John Diefenbaker

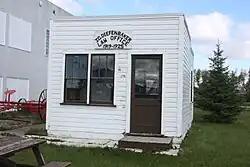
Recreation of Diefenbaker's first office, Wakaw, Saskatchewan

Although Wakaw had a population of only 400, it sat at the heart of a densely populated area of rural townships and had its own district court. It was also easily accessible to Saskatoon, Prince Albert and Humboldt, places where the Court of King's Bench sat. The local people were mostly immigrants, and Diefenbaker's research found them to be particularly litigious. There was already one barrister in town, and the residents were loyal to him, initially refusing to rent office space to Diefenbaker. The new lawyer was forced to rent a vacant lot and erect a two-room wooden shack.